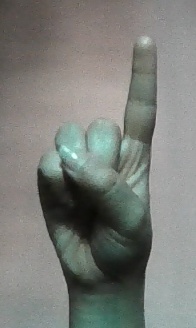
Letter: bb